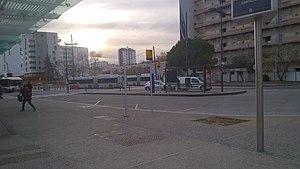
Gare routière de la station Empalot de la ligne B du métro de Toulouse
La station Empalot est une station de la ligne B du métro de Toulouse, située dans le sud de Toulouse, dans le quartier Empalot, à côté de l'île du Ramier et du Stadium de Toulouse.